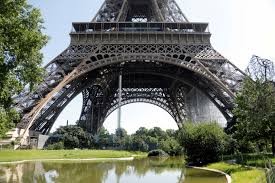
Landmark: Eiffel Tower